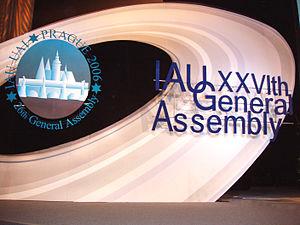
La 26ᵉ assemblée générale de l'Union astronomique internationale s'est tenue du 14 au 25 août 2006 à Prague, capitale de la République tchèque. C'est la deuxième assemblée générale de l'Union astronomique internationale qui se déroule dans la capitale tchèque, après la 13ᵉ assemblée générale de l'Union astronomique internationale qui y avait eu lieu en 1967.